Erik Diesen

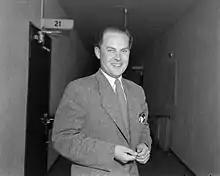

Erik Tangevald Diesen (8 October 1922 – 13 September 1999) was a Norwegian revue writer and radio and television personality.